2011 Football League One play-off final

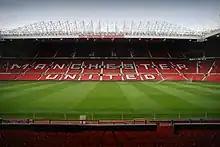
Old Trafford

The 2011 Football League One play-off final was an association football match which was played on 29 May 2011 at Old Trafford in Manchester, between Huddersfield Town and Peterborough United, to determine the third and final team to gain promotion from Football League One to the Football League Championship. The top two teams of the 2010–11 Football League One season, Brighton & Hove Albion and Southampton, gained automatic promotion to the Championship, while the teams placed from third to sixth position took part in play-offs. The winners of the play-off semi-finals competed for the final place for the 2011–12 season in the Championship. AFC Bournemouth and Milton Keynes Dons were the defeated semi-finalists, losing to Huddersfield Town and Peterborough United respectively.